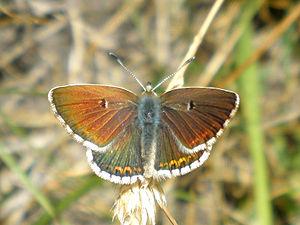
Aricia est un genre paléarctique de lépidoptères de la famille des Lycaenidae et de la sous-famille des Polyommatinae.